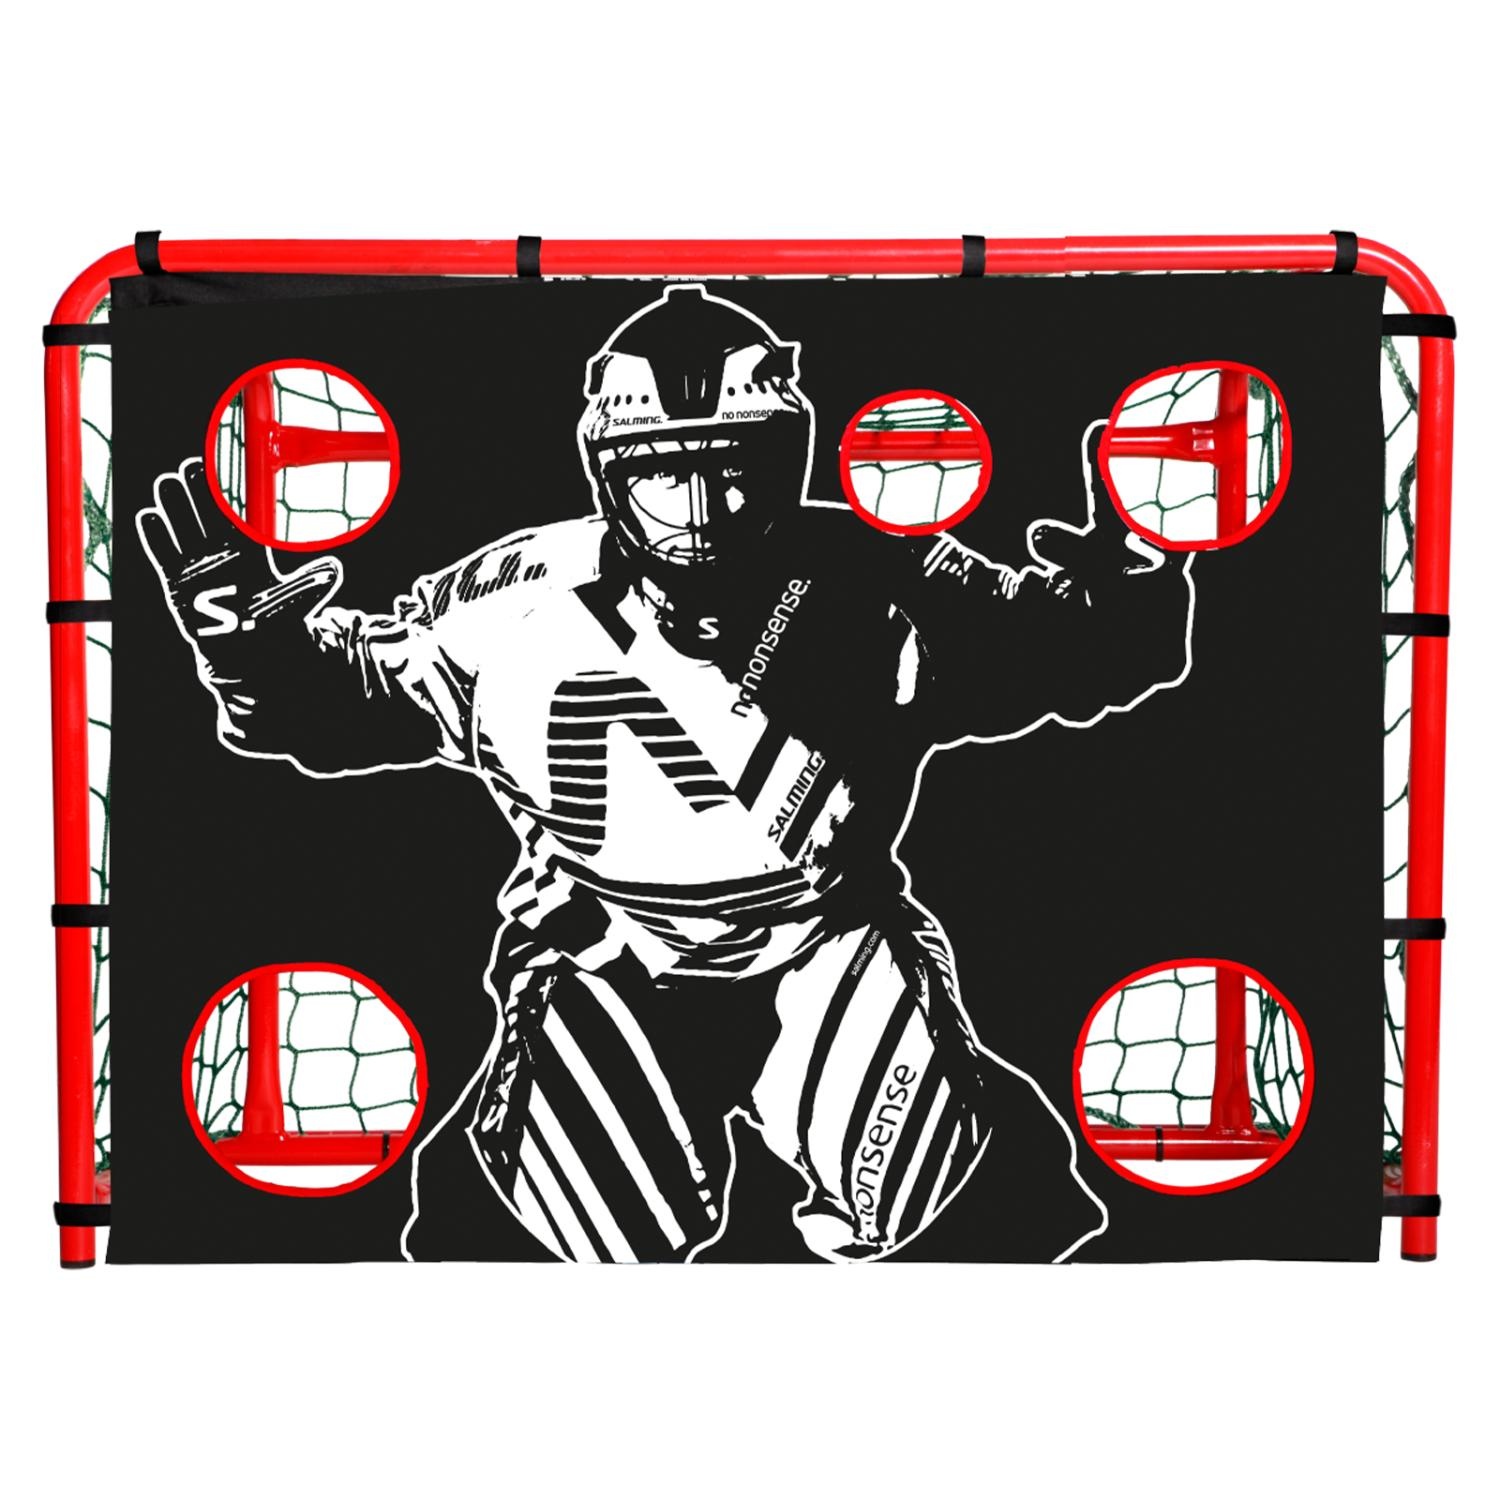
Campus Goal Buster
Skudd duk for innebandymål i . Laget for skuddtrening med hull i duken for trening av presisjon i de mest målfarlige områdene. Laget i 100% Polyester med borrelås fester.
Brand: Salming
Category: Sporting Goods > Athletics > Team Handball > Team Handball Training Aids > Team Handball Shooting Targets